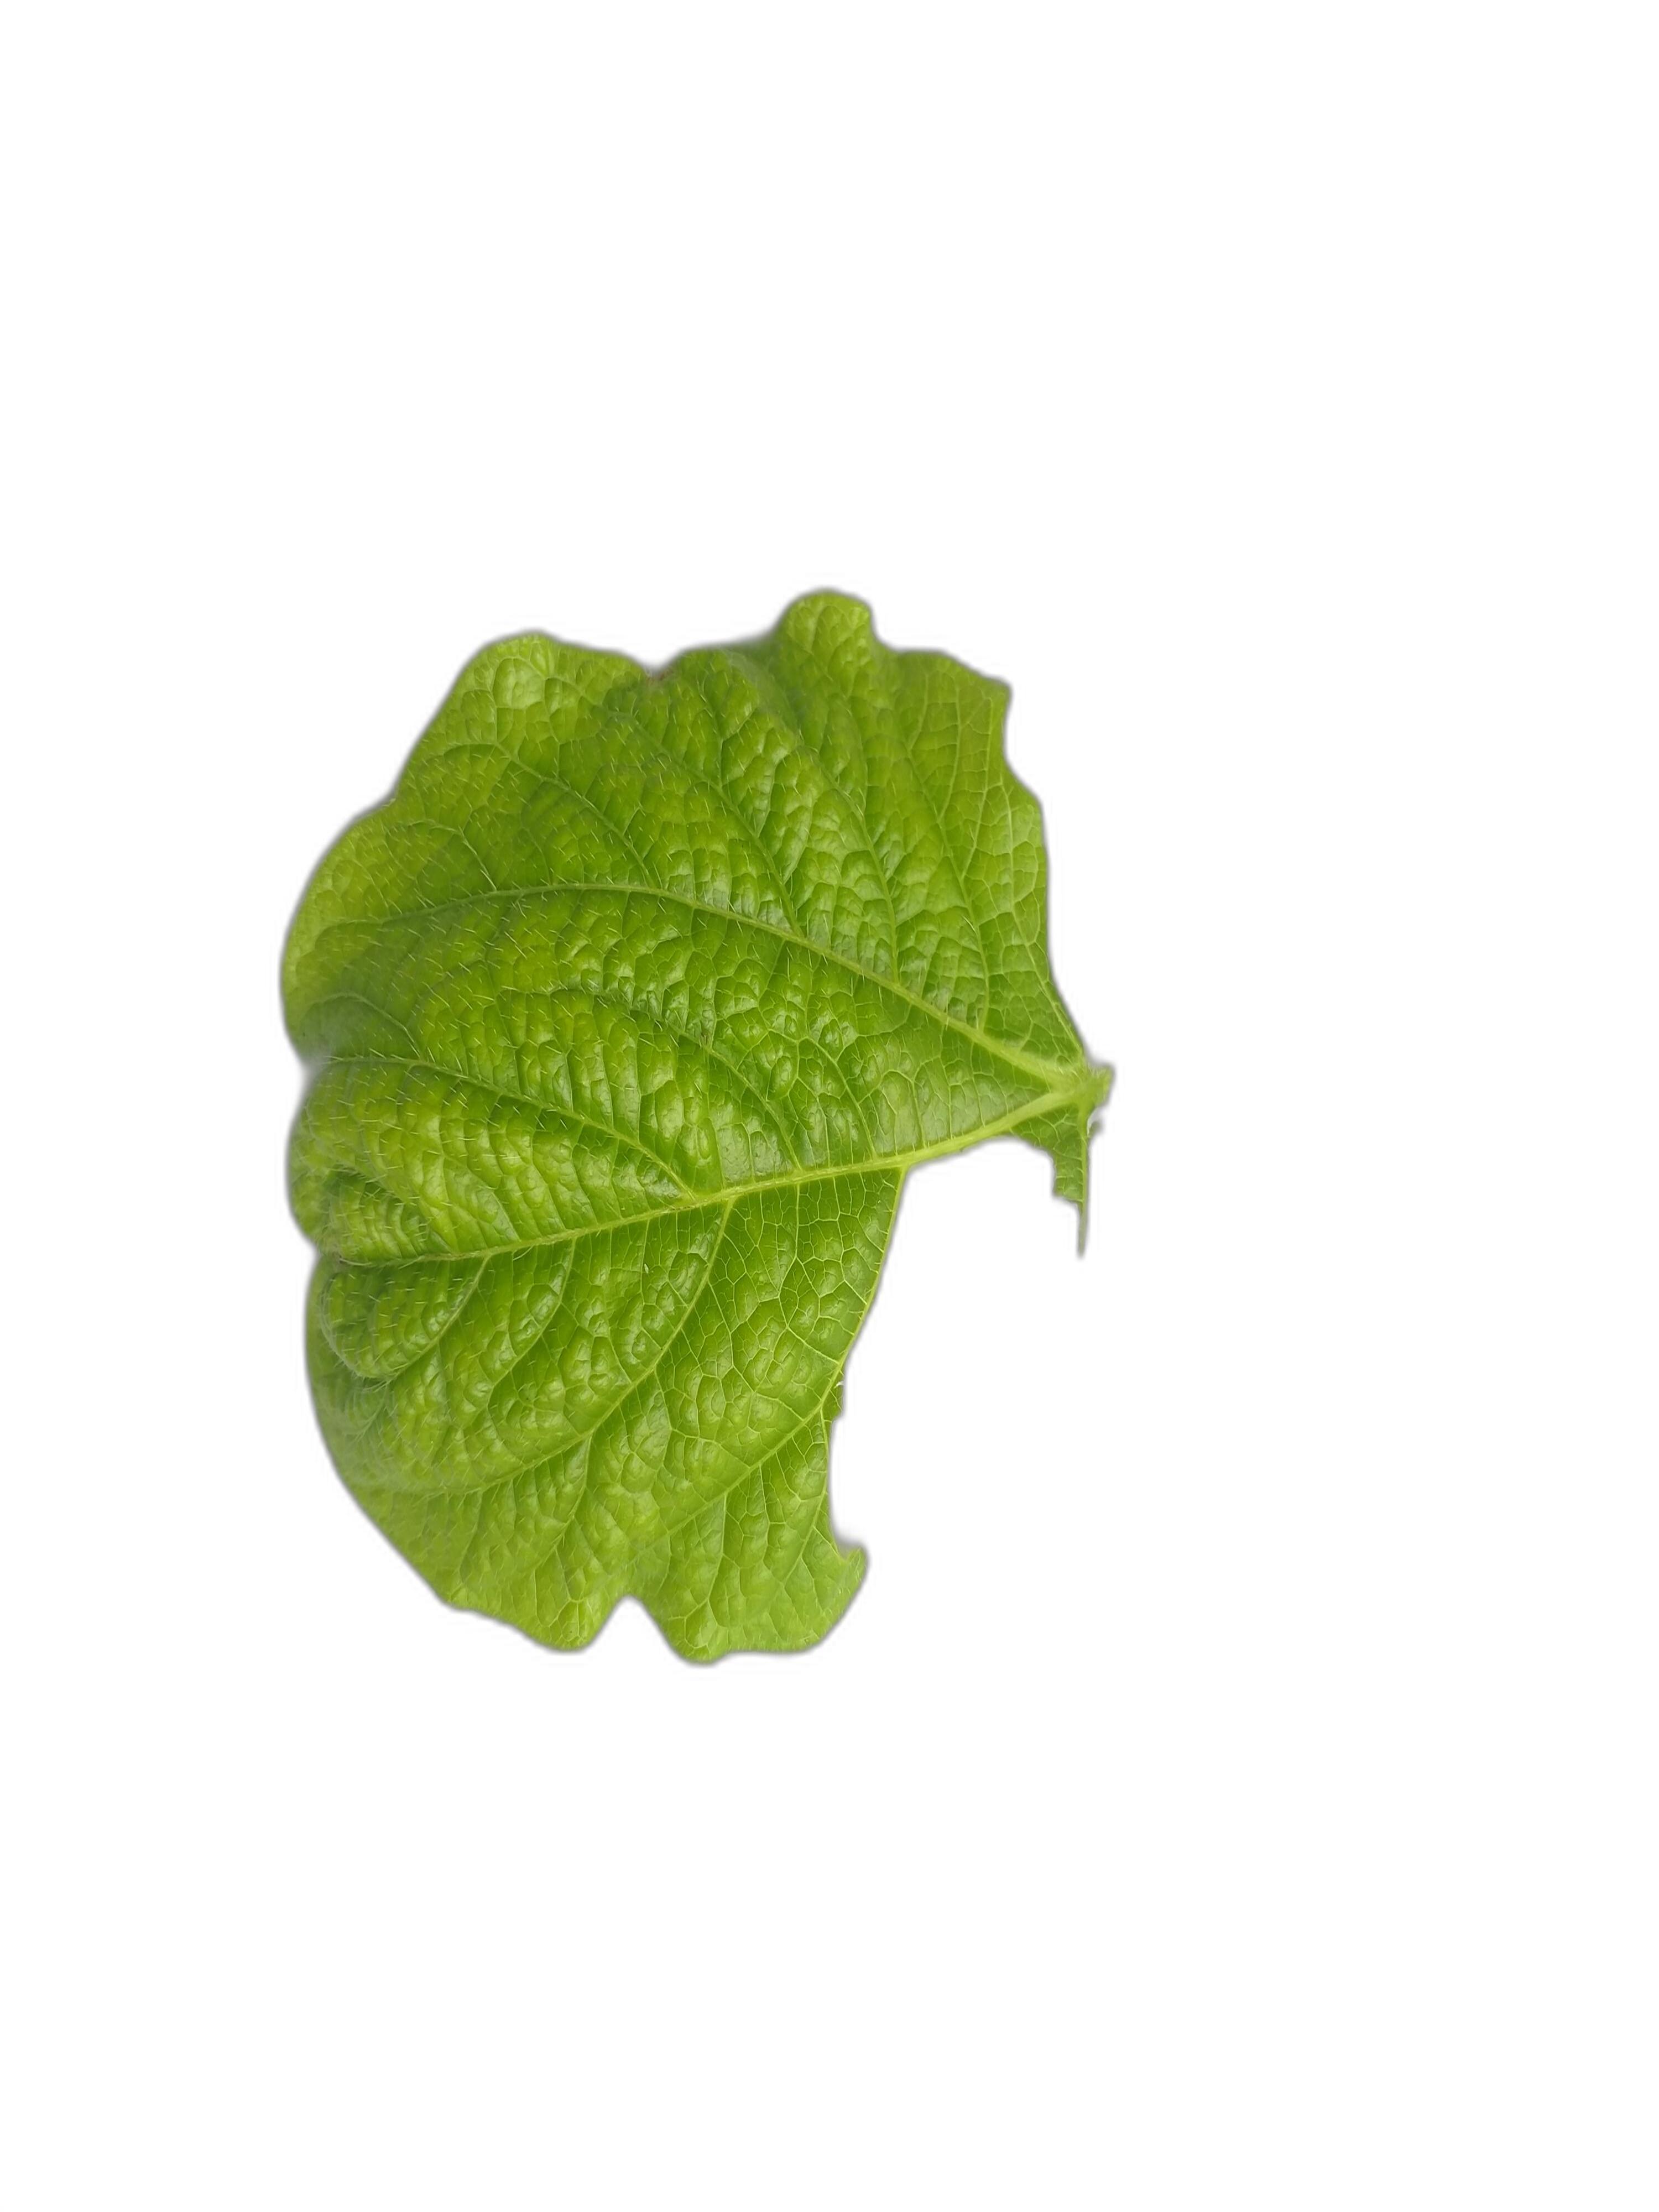
Label: Leaf Crinkle